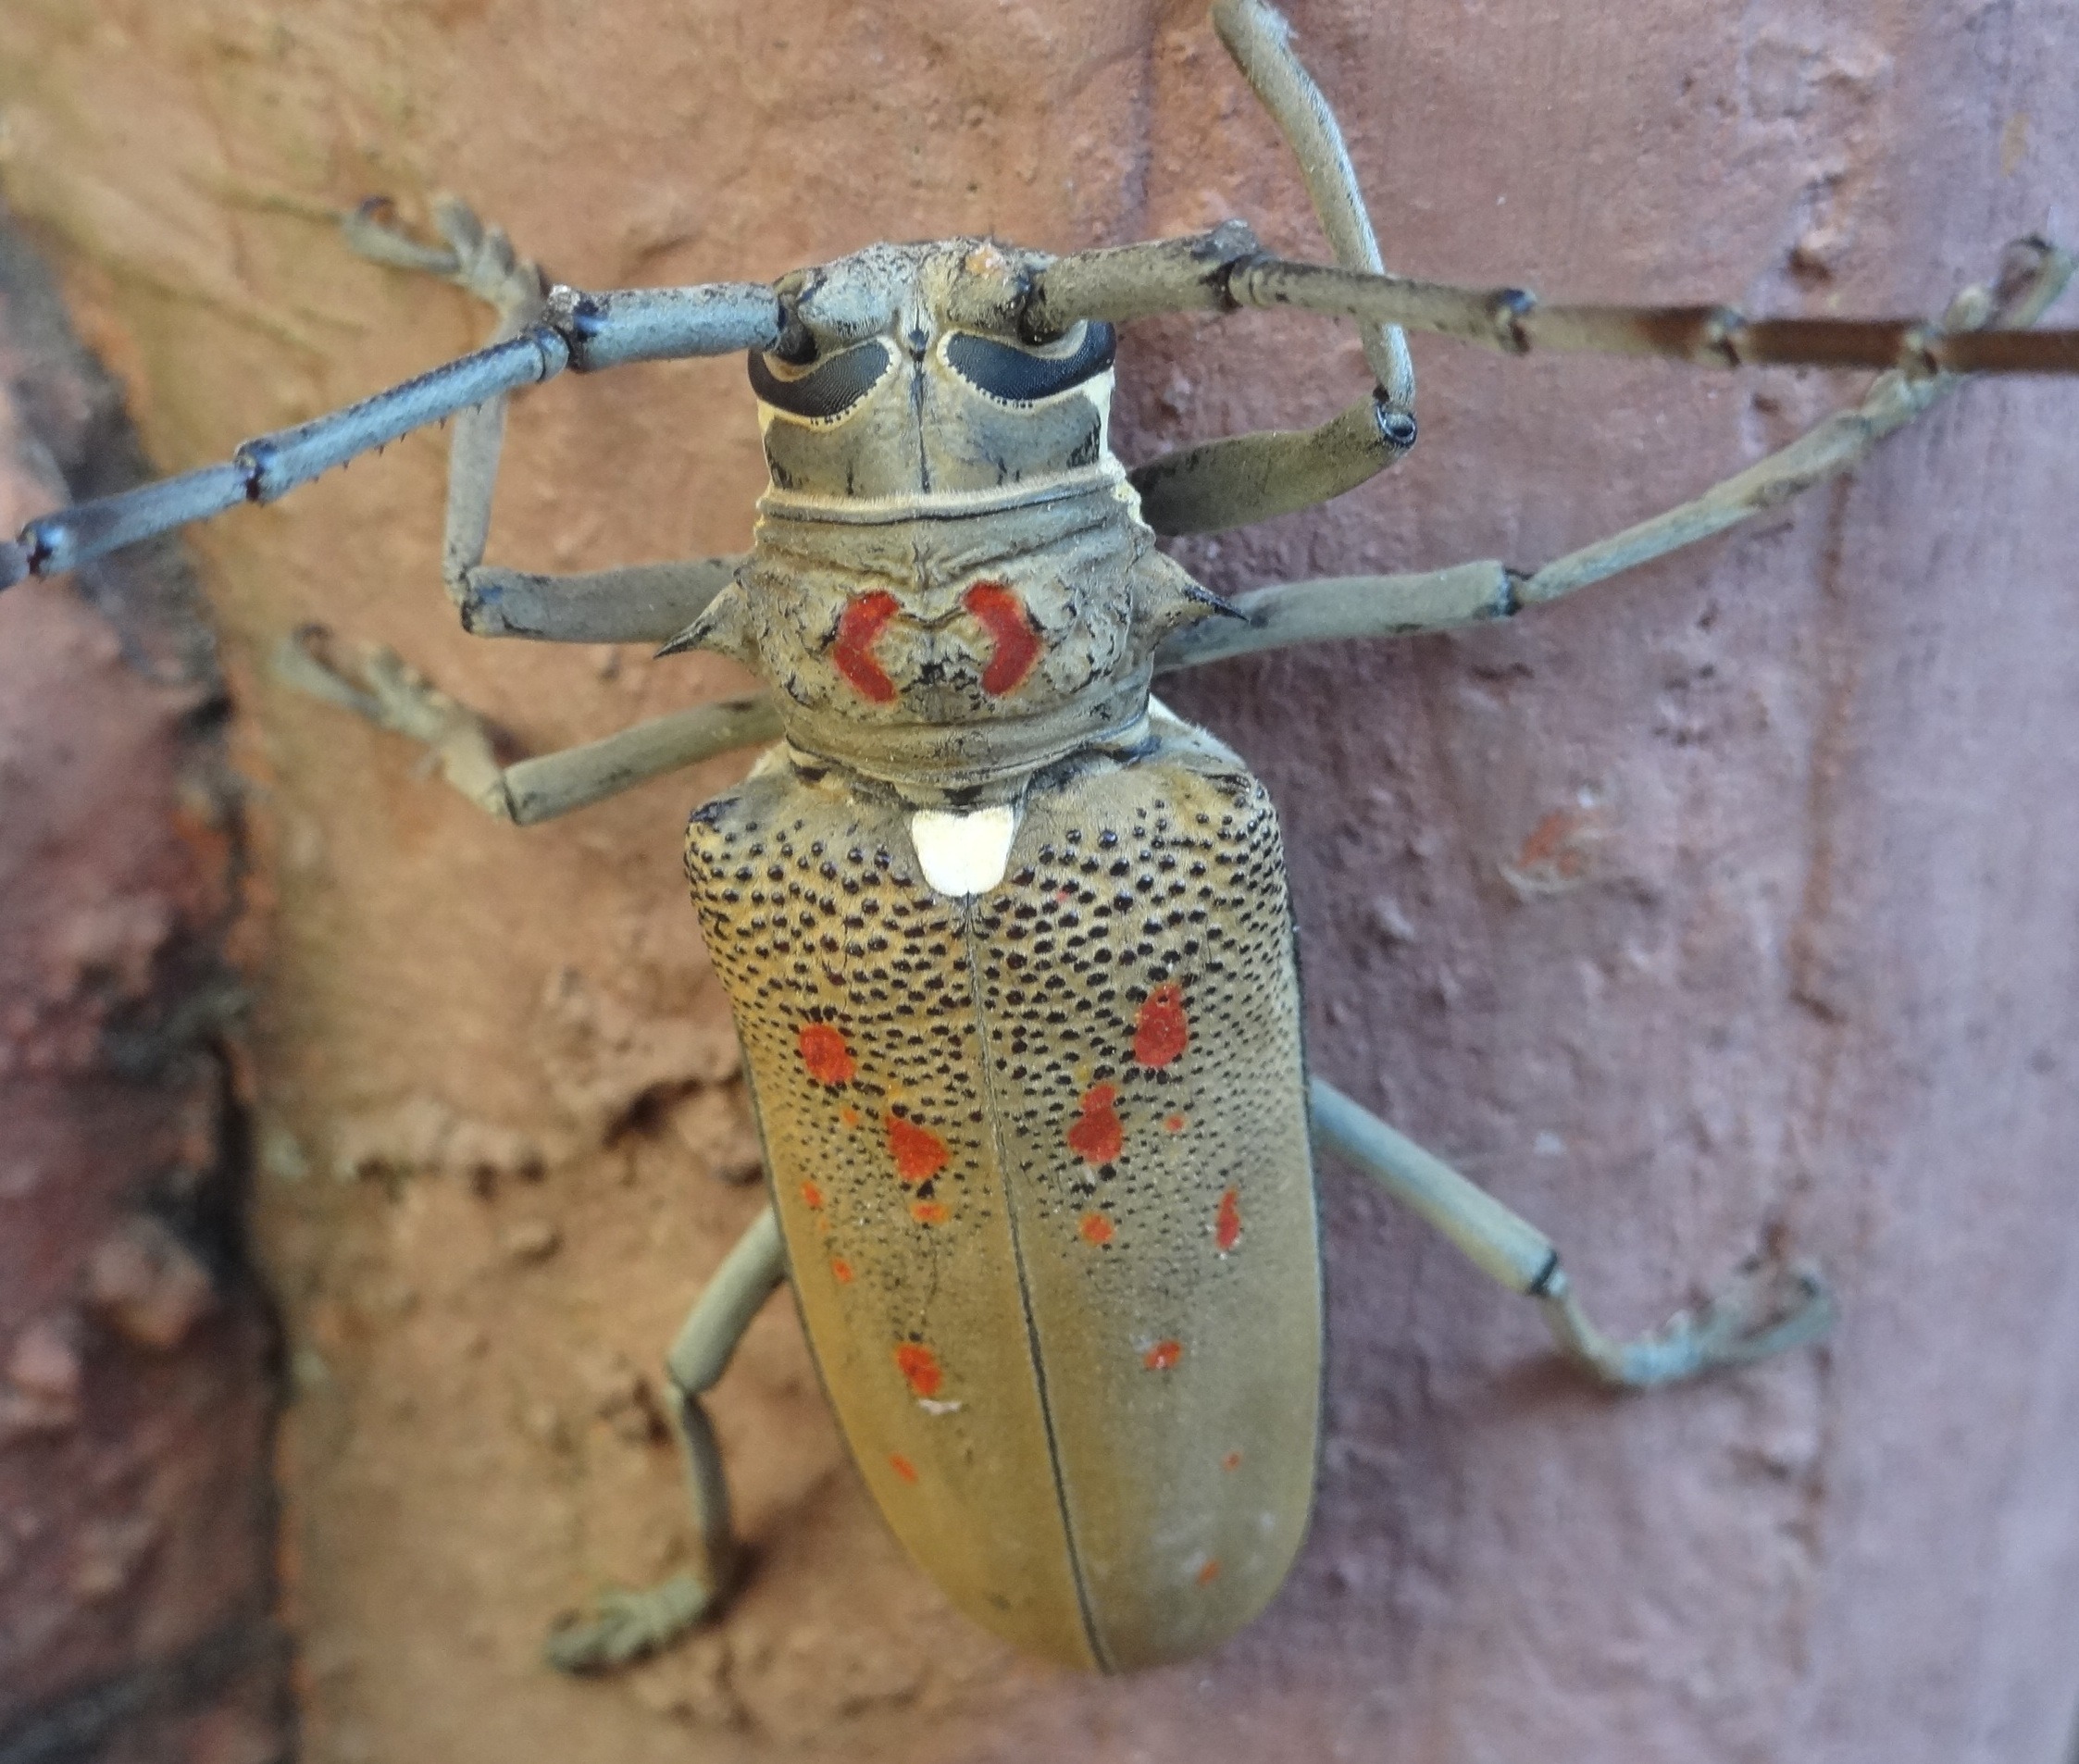
nature, outdoor, wildlife, wild, insect, small, bug, invertebrate, life, entomology, tentacles, thorax, antennae